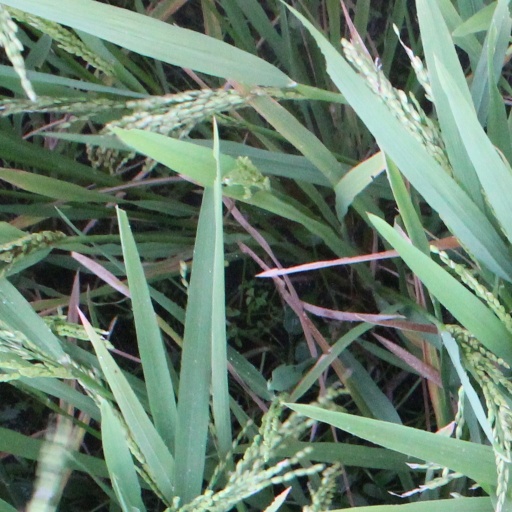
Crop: rice